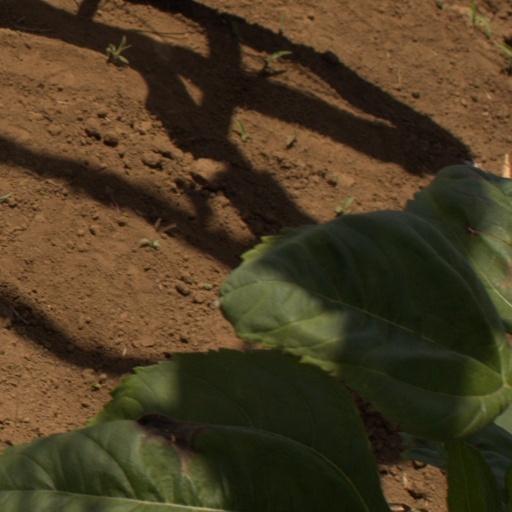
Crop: Jerusalem artichoke